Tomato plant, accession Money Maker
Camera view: vertical (180 deg); turntable rotation: 90 degrees
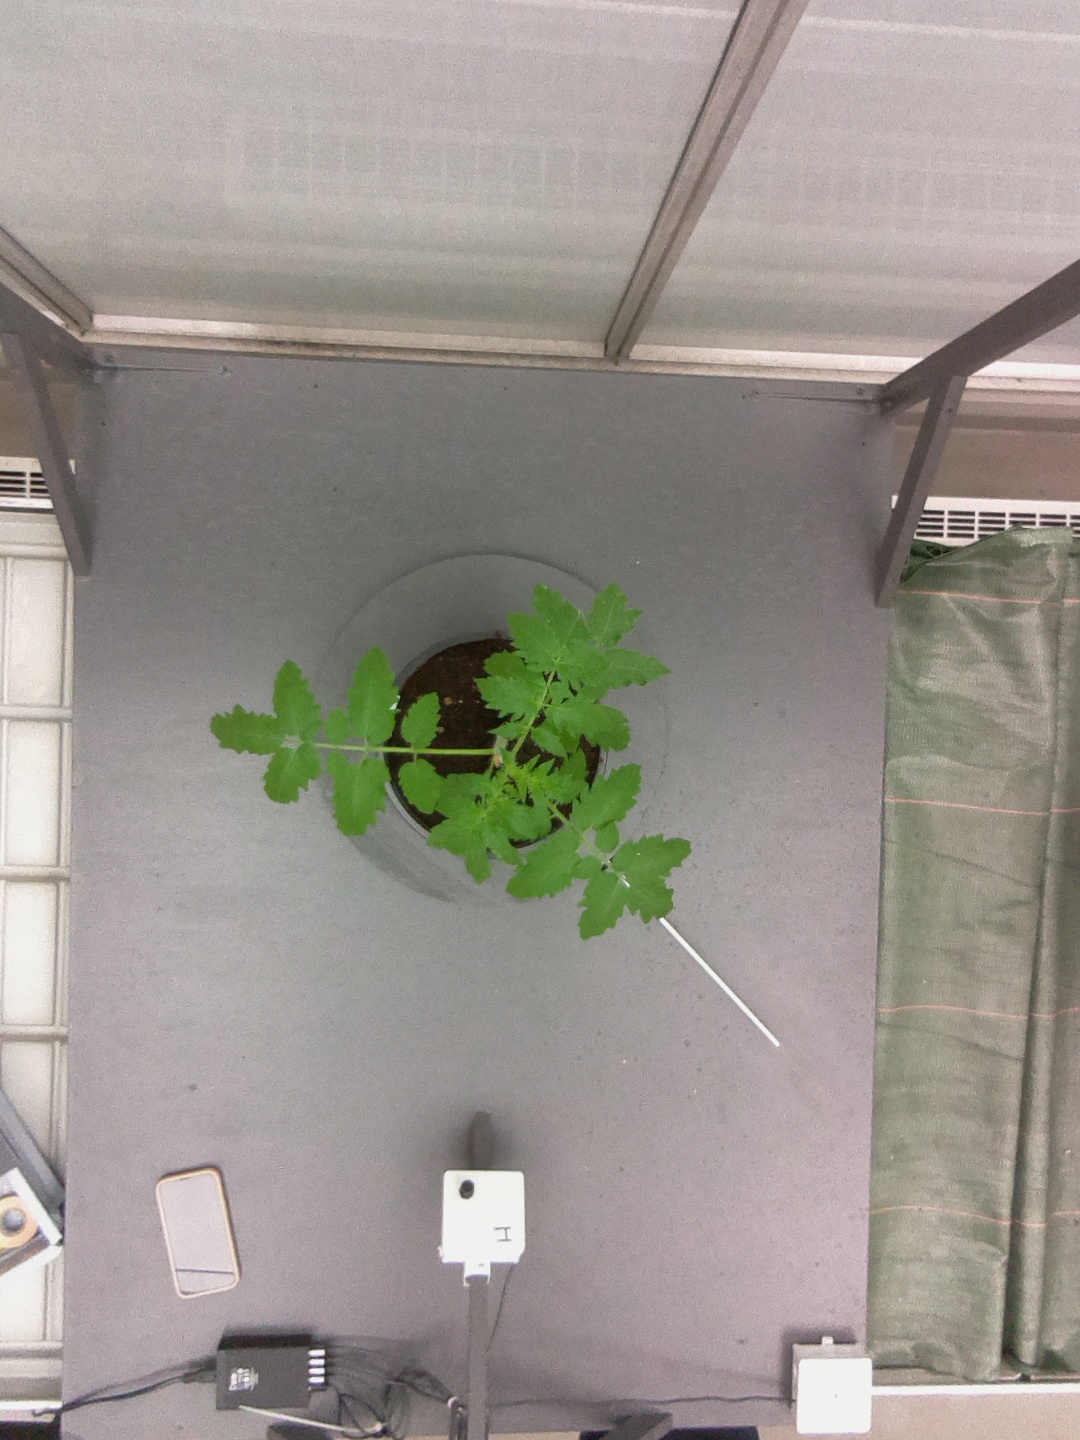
BBCH growth stage 13: 6 of true leaves visible